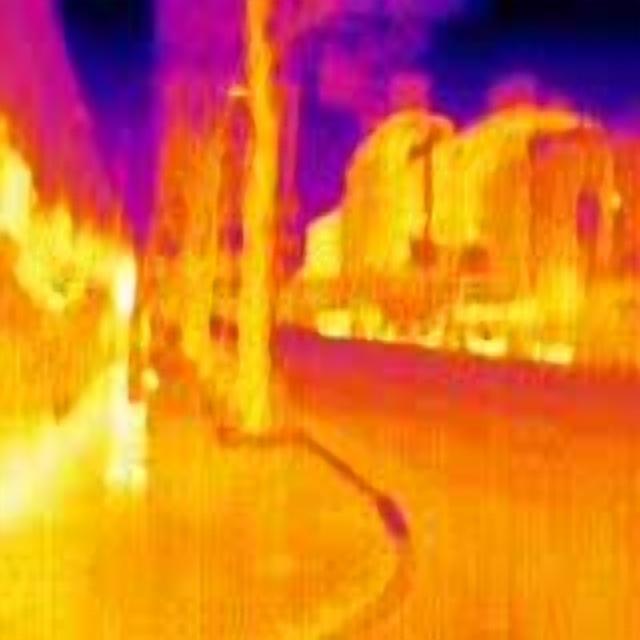
Detected objects:
label: person